Hrytsko Hryhorenko

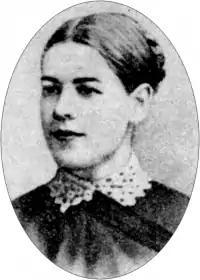
Hrytsko Hryhorenko

Hrytsko Hryhorenko was the pen name for Oleksandra Sudovshchykova-Kosach (March 1867, Makariev, Kostroma Province – 27 April 1924, Mogilev or Kyiv), who was a Ukrainian journalist and writer.